British Guiana

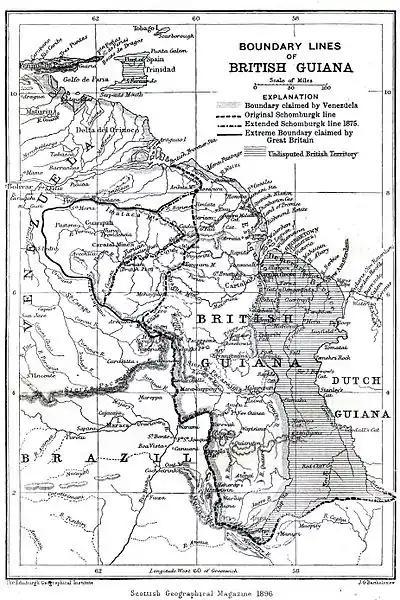
British Guiana and its boundary lines, 1896

In 1840, the British Government assigned the German-born explorer Robert Hermann Schomburgk to survey and mark out the western boundary of British Guiana with newly independent Venezuela. Venezuela did not accept the Schomburgk Line, which placed the entire Cuyuni River basin within the colony. Venezuela claimed all lands west of the Essequibo River as its territory (see map in this section).